Partygate

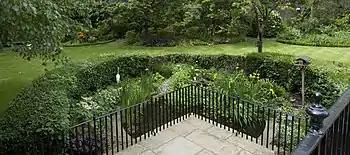
Gray commented on the use of the Garden of 10 and 11 Downing Street in her update.

ITV News had been contacted by a Downing Street staff member with a video clip, that had been widely circulated at Number 10, before the "Daily Mirror" first broke the Partygate story. That source, frustrated by the government's denials to the "Mirror"'s story, agreed to let ITV News air the video, which they did on 7 December 2021. In the video, then-Downing Street Press Secretary Allegra Stratton and other Downing Street staff – during a mock press conference on 22 December 2020 – made joking references to a Christmas gathering in 10 Downing Street four days earlier on 18 December 2020. The leaked 47-second clip began with media advisor Ed Oldfield playing the role of a journalist and asking Stratton: "I've just seen reports on Twitter that there was a Downing Street Christmas party on Friday night, do you recognise those reports?" In response, Stratton and other Downing Street staff joked about the "fictional party" being just "cheese and wine" and a "business meeting", with "no social distancing".